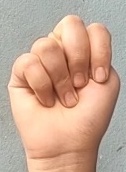
ASL sign: N